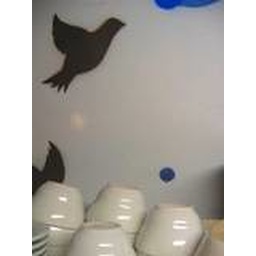
birds in the kitchen